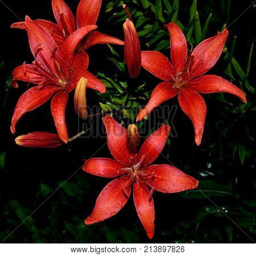
bright red lily flowers with the rain drops closeup on a black background